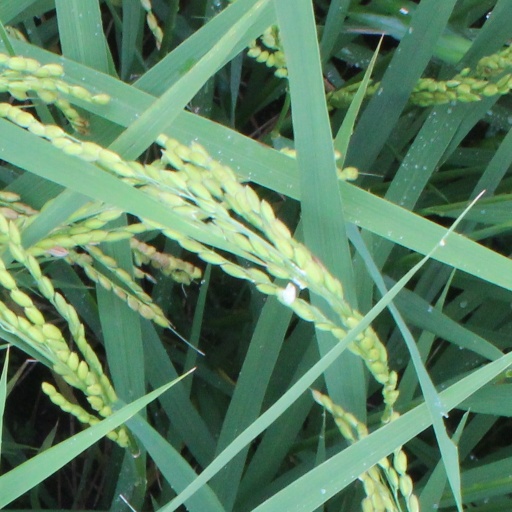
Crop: rice